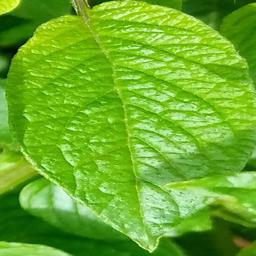
Etiqueta: Sana